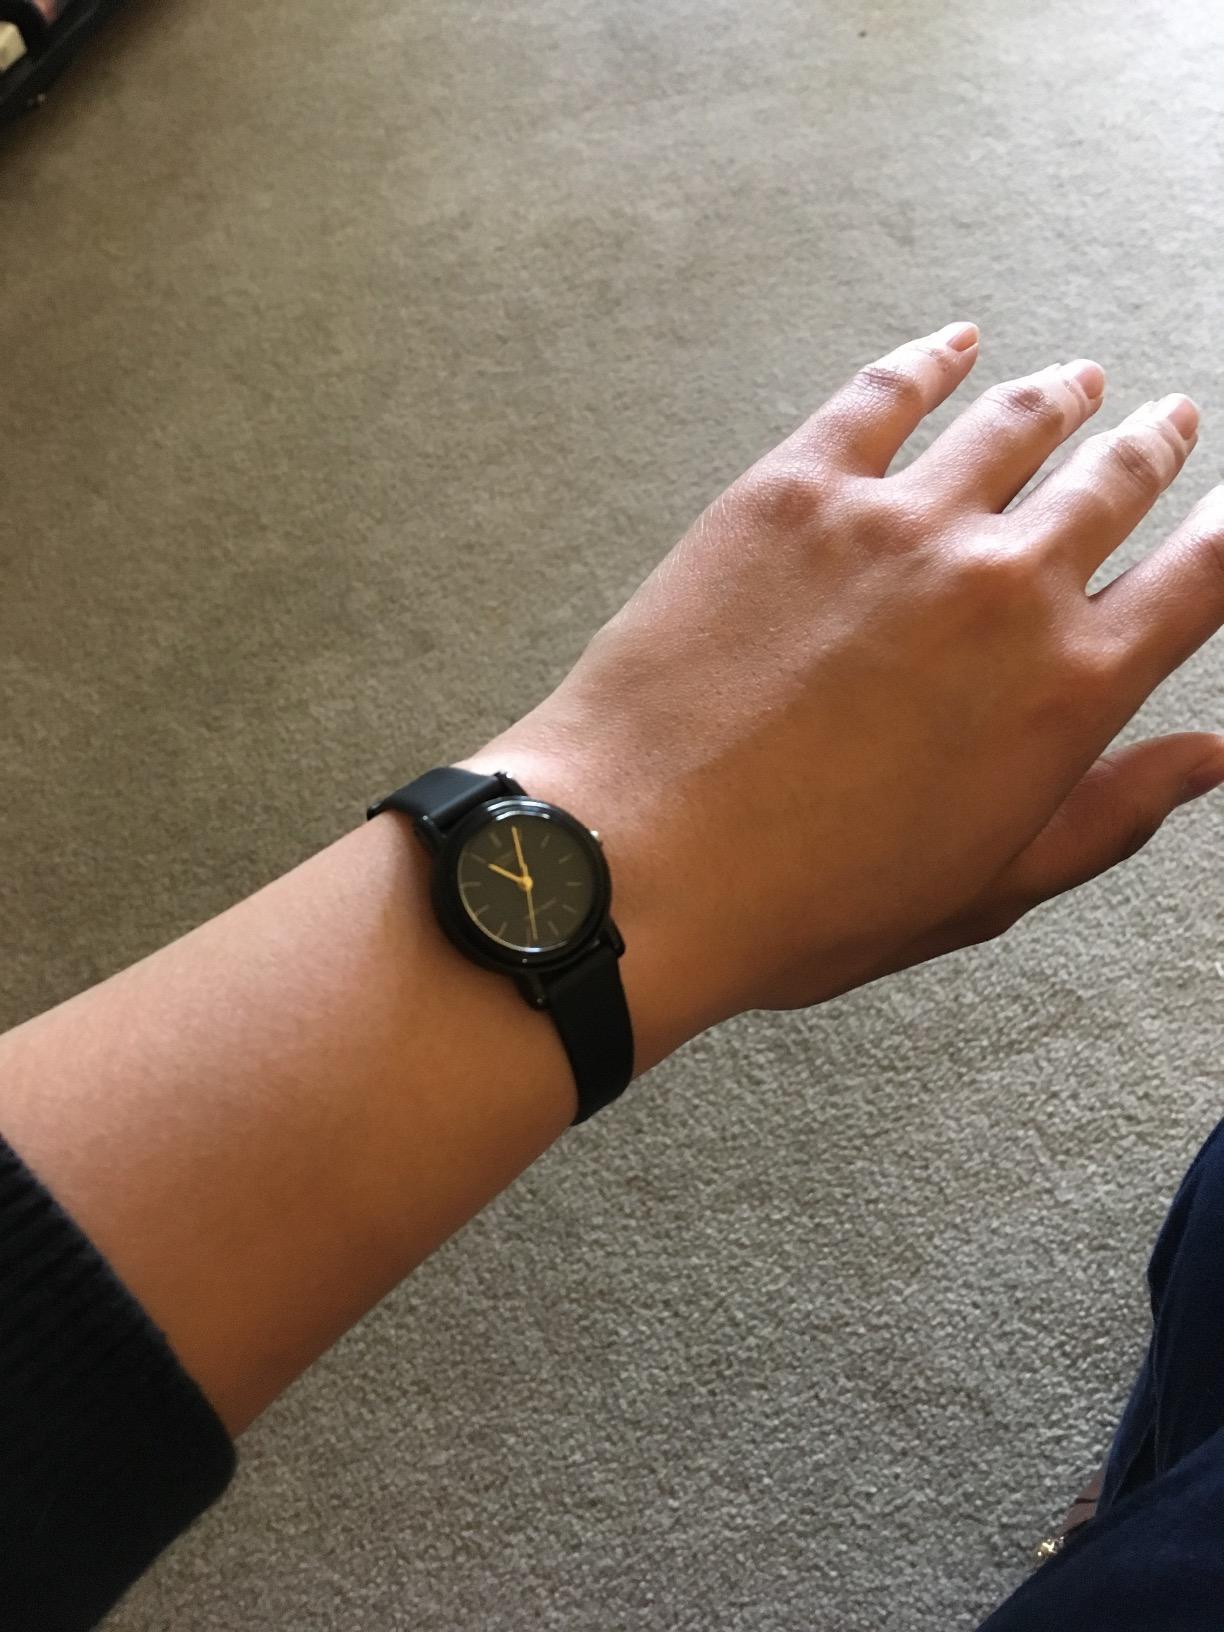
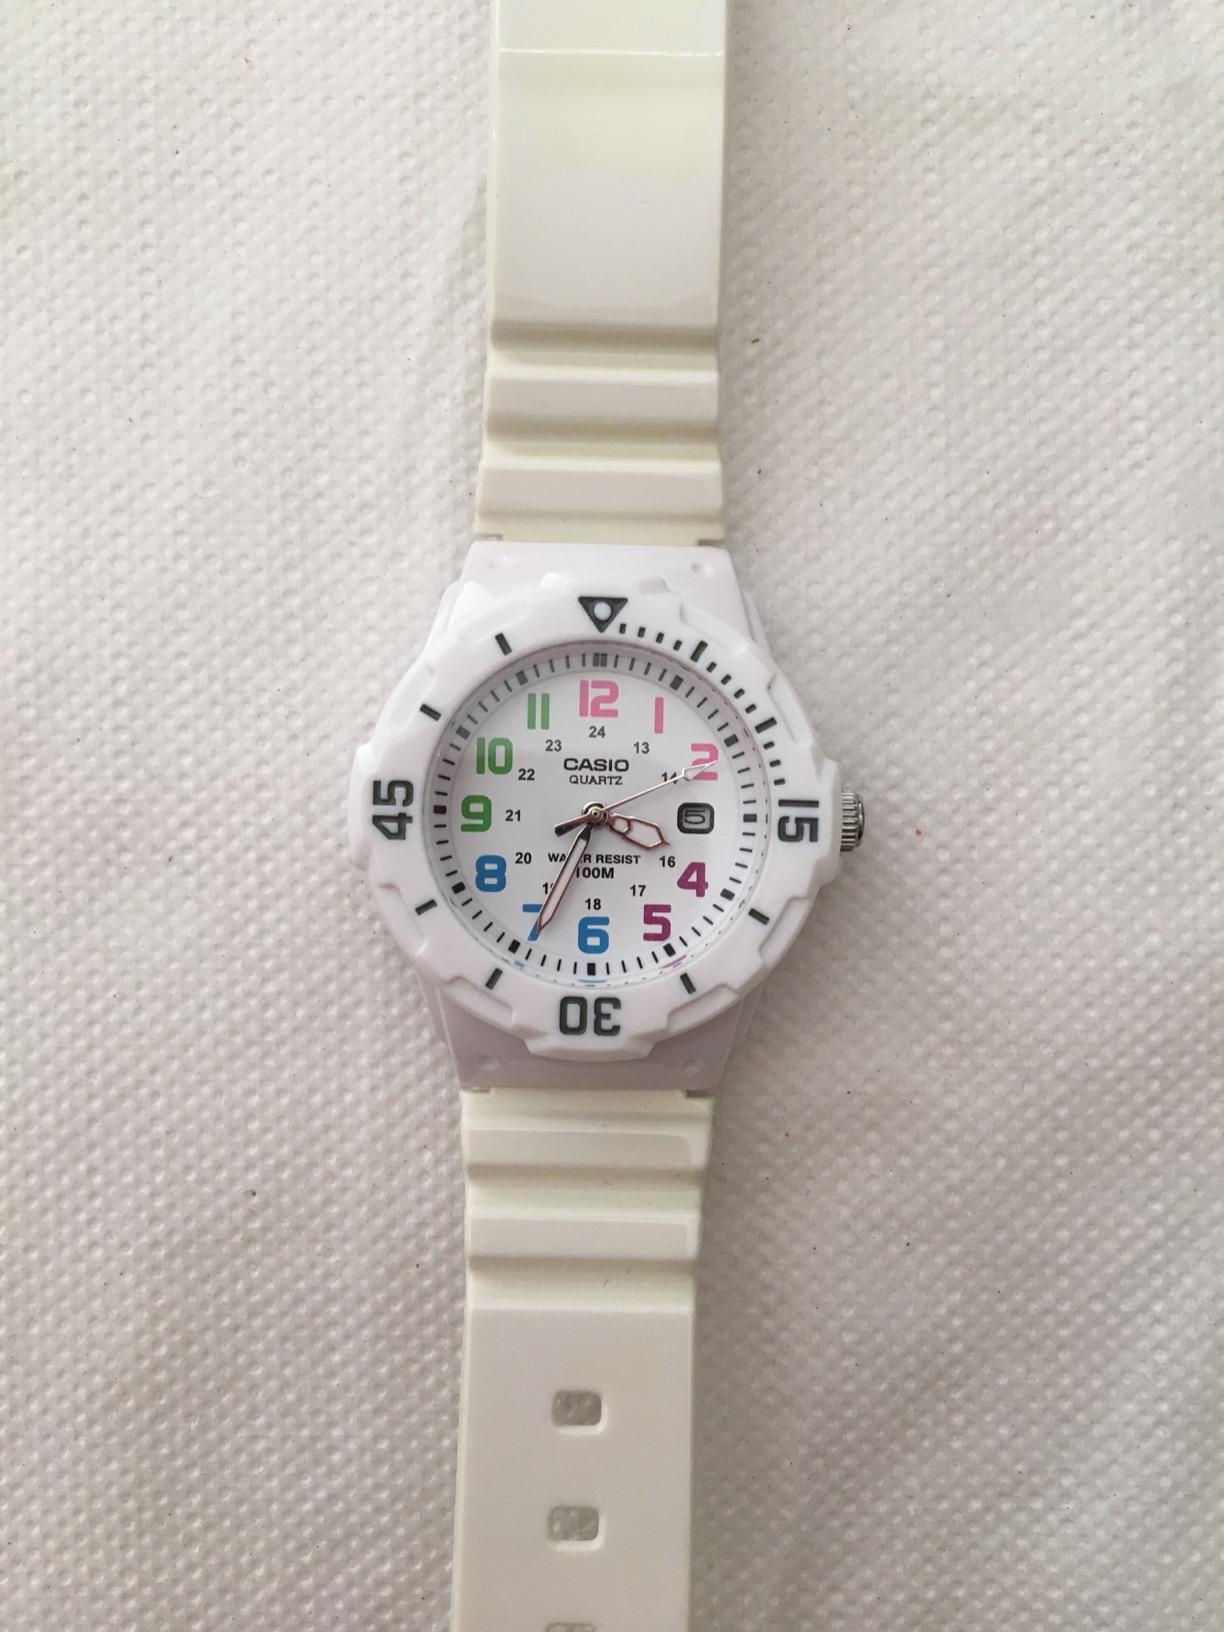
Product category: accessories_watch
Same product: no